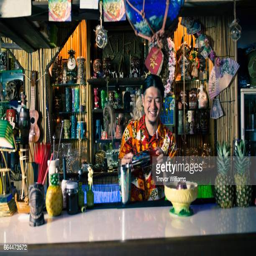
bartender mixing cocktails and making drinks in a tropical themed restaurant or bar